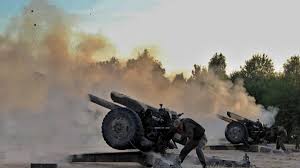
Label: D-30